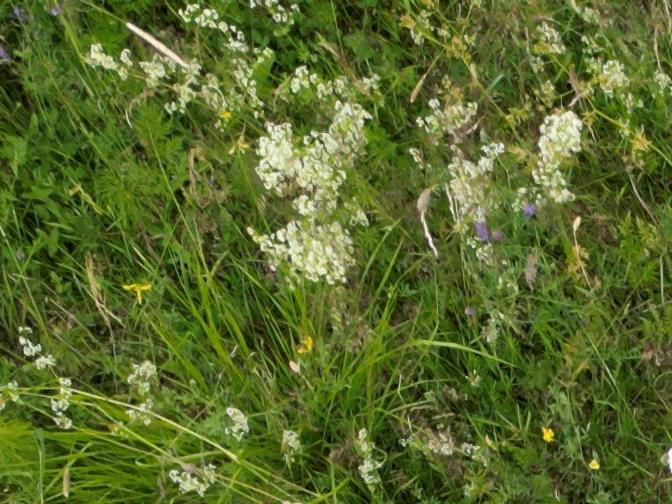
Flowers visible: yarrow flowers, yarrow flowers, yarrow flowers, yarrow flowers, yarrow flowers, yarrow flowers, yarrow flowers, yarrow flowers